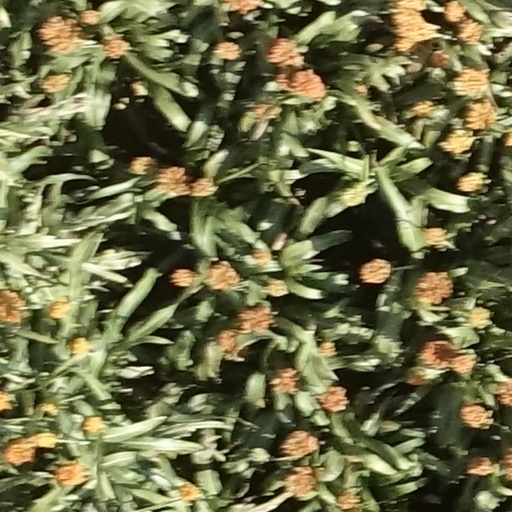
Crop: sorghum